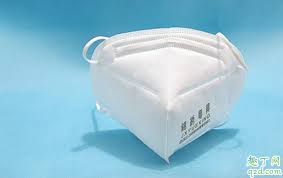
Waste category: trash